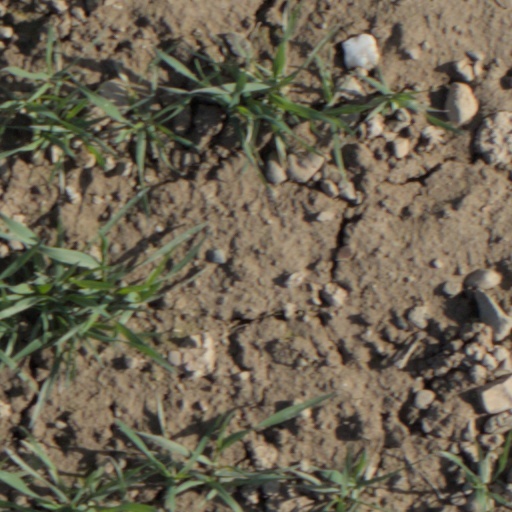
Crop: wheat